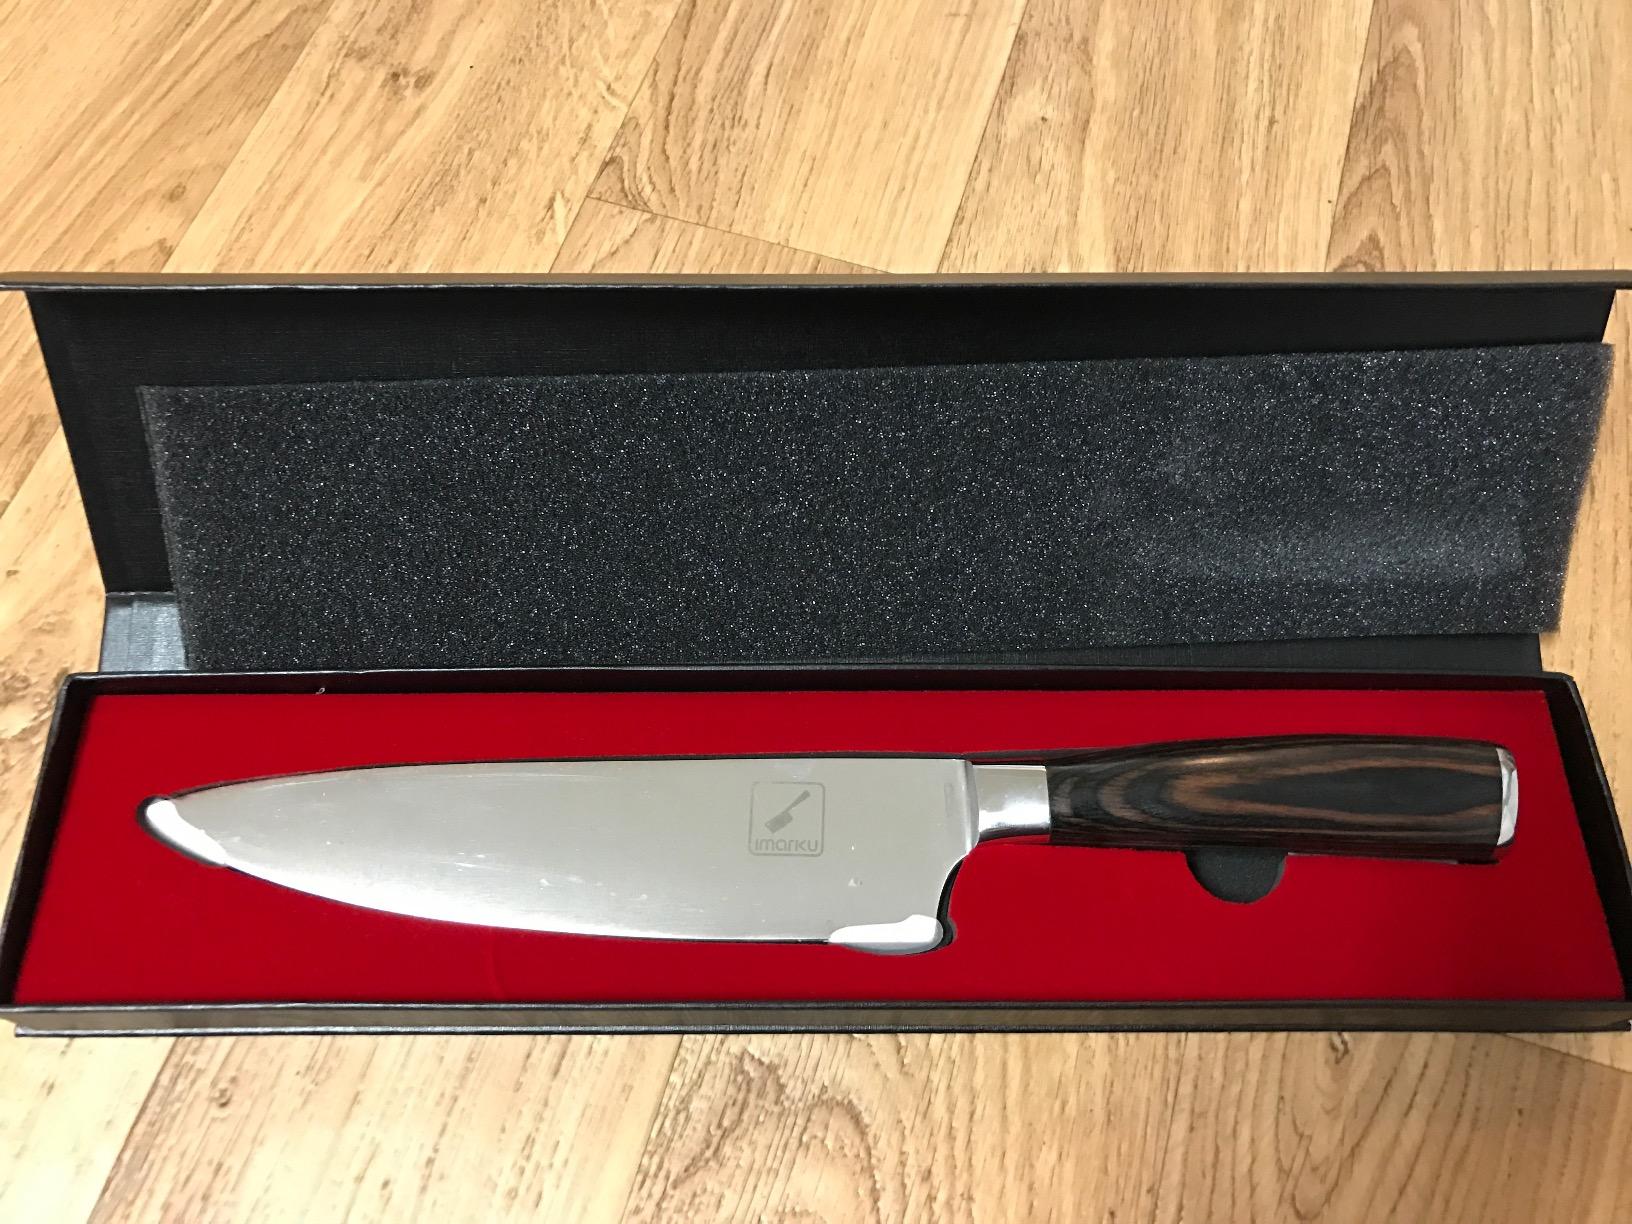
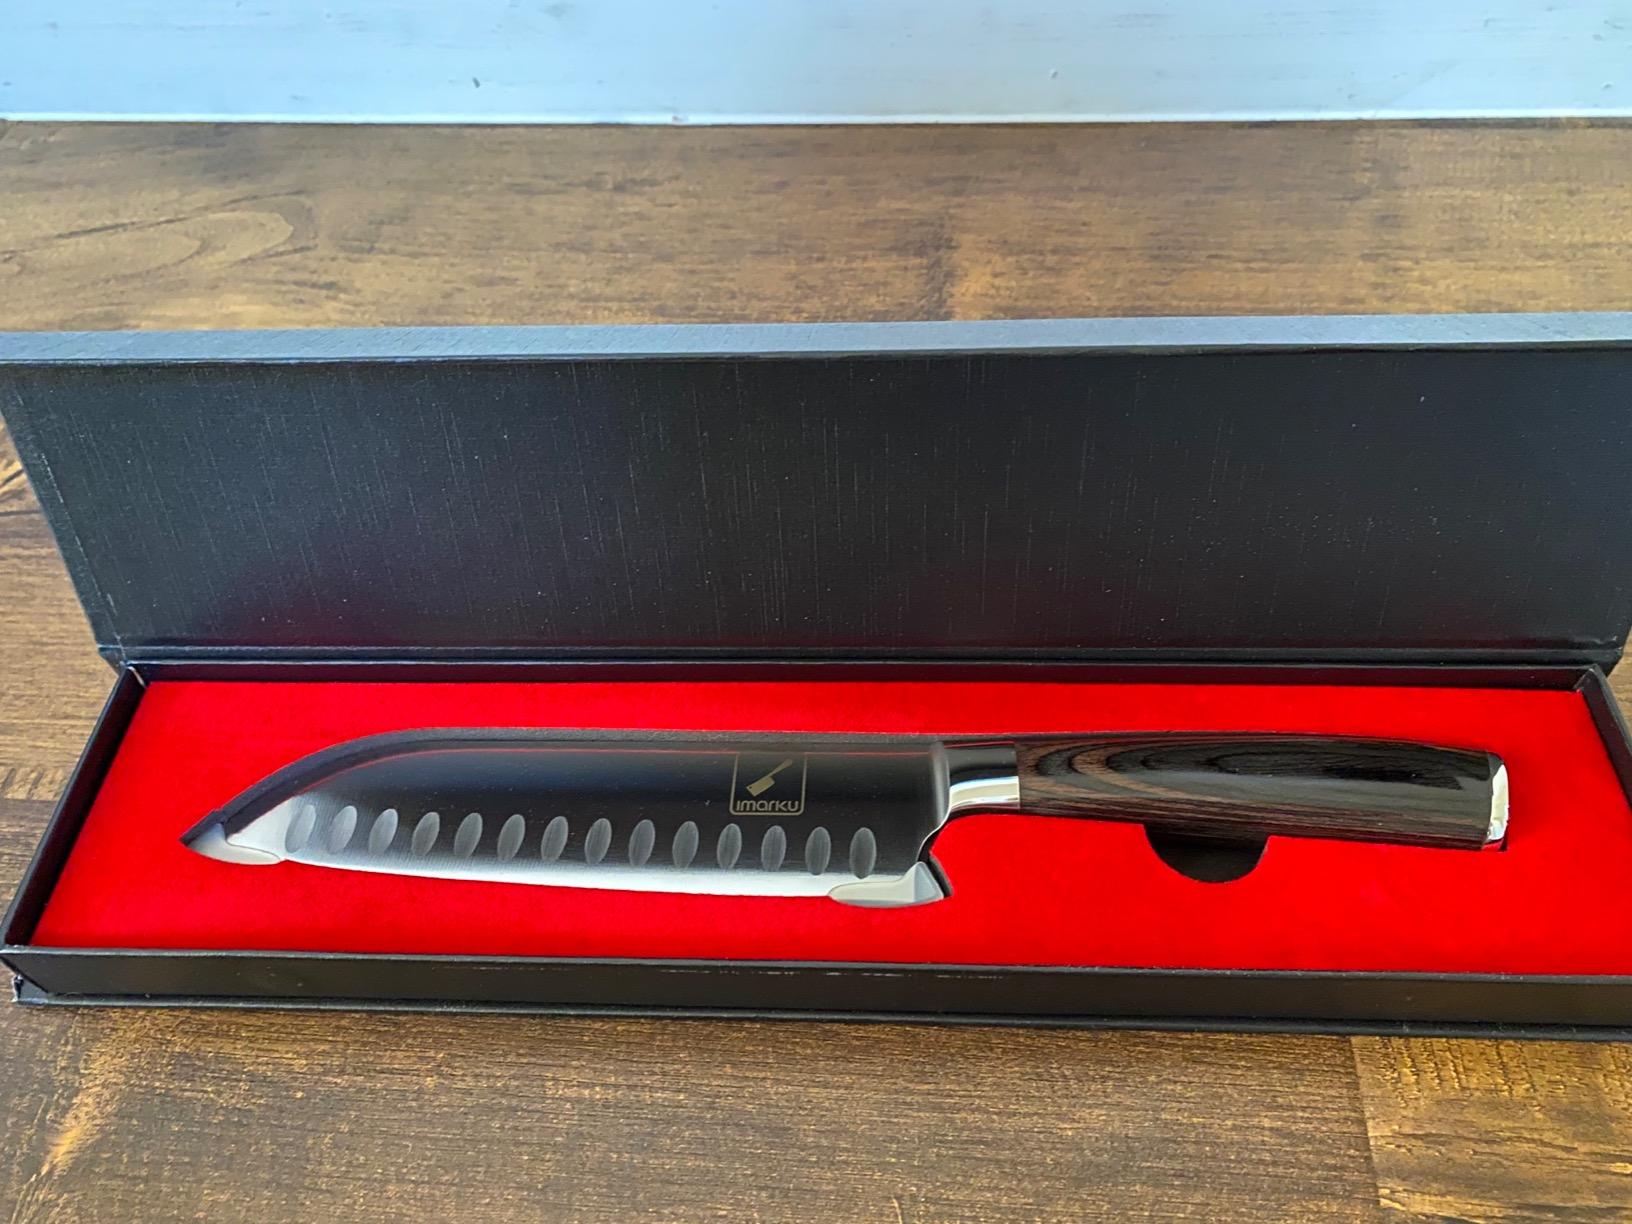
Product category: items_knife
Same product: no